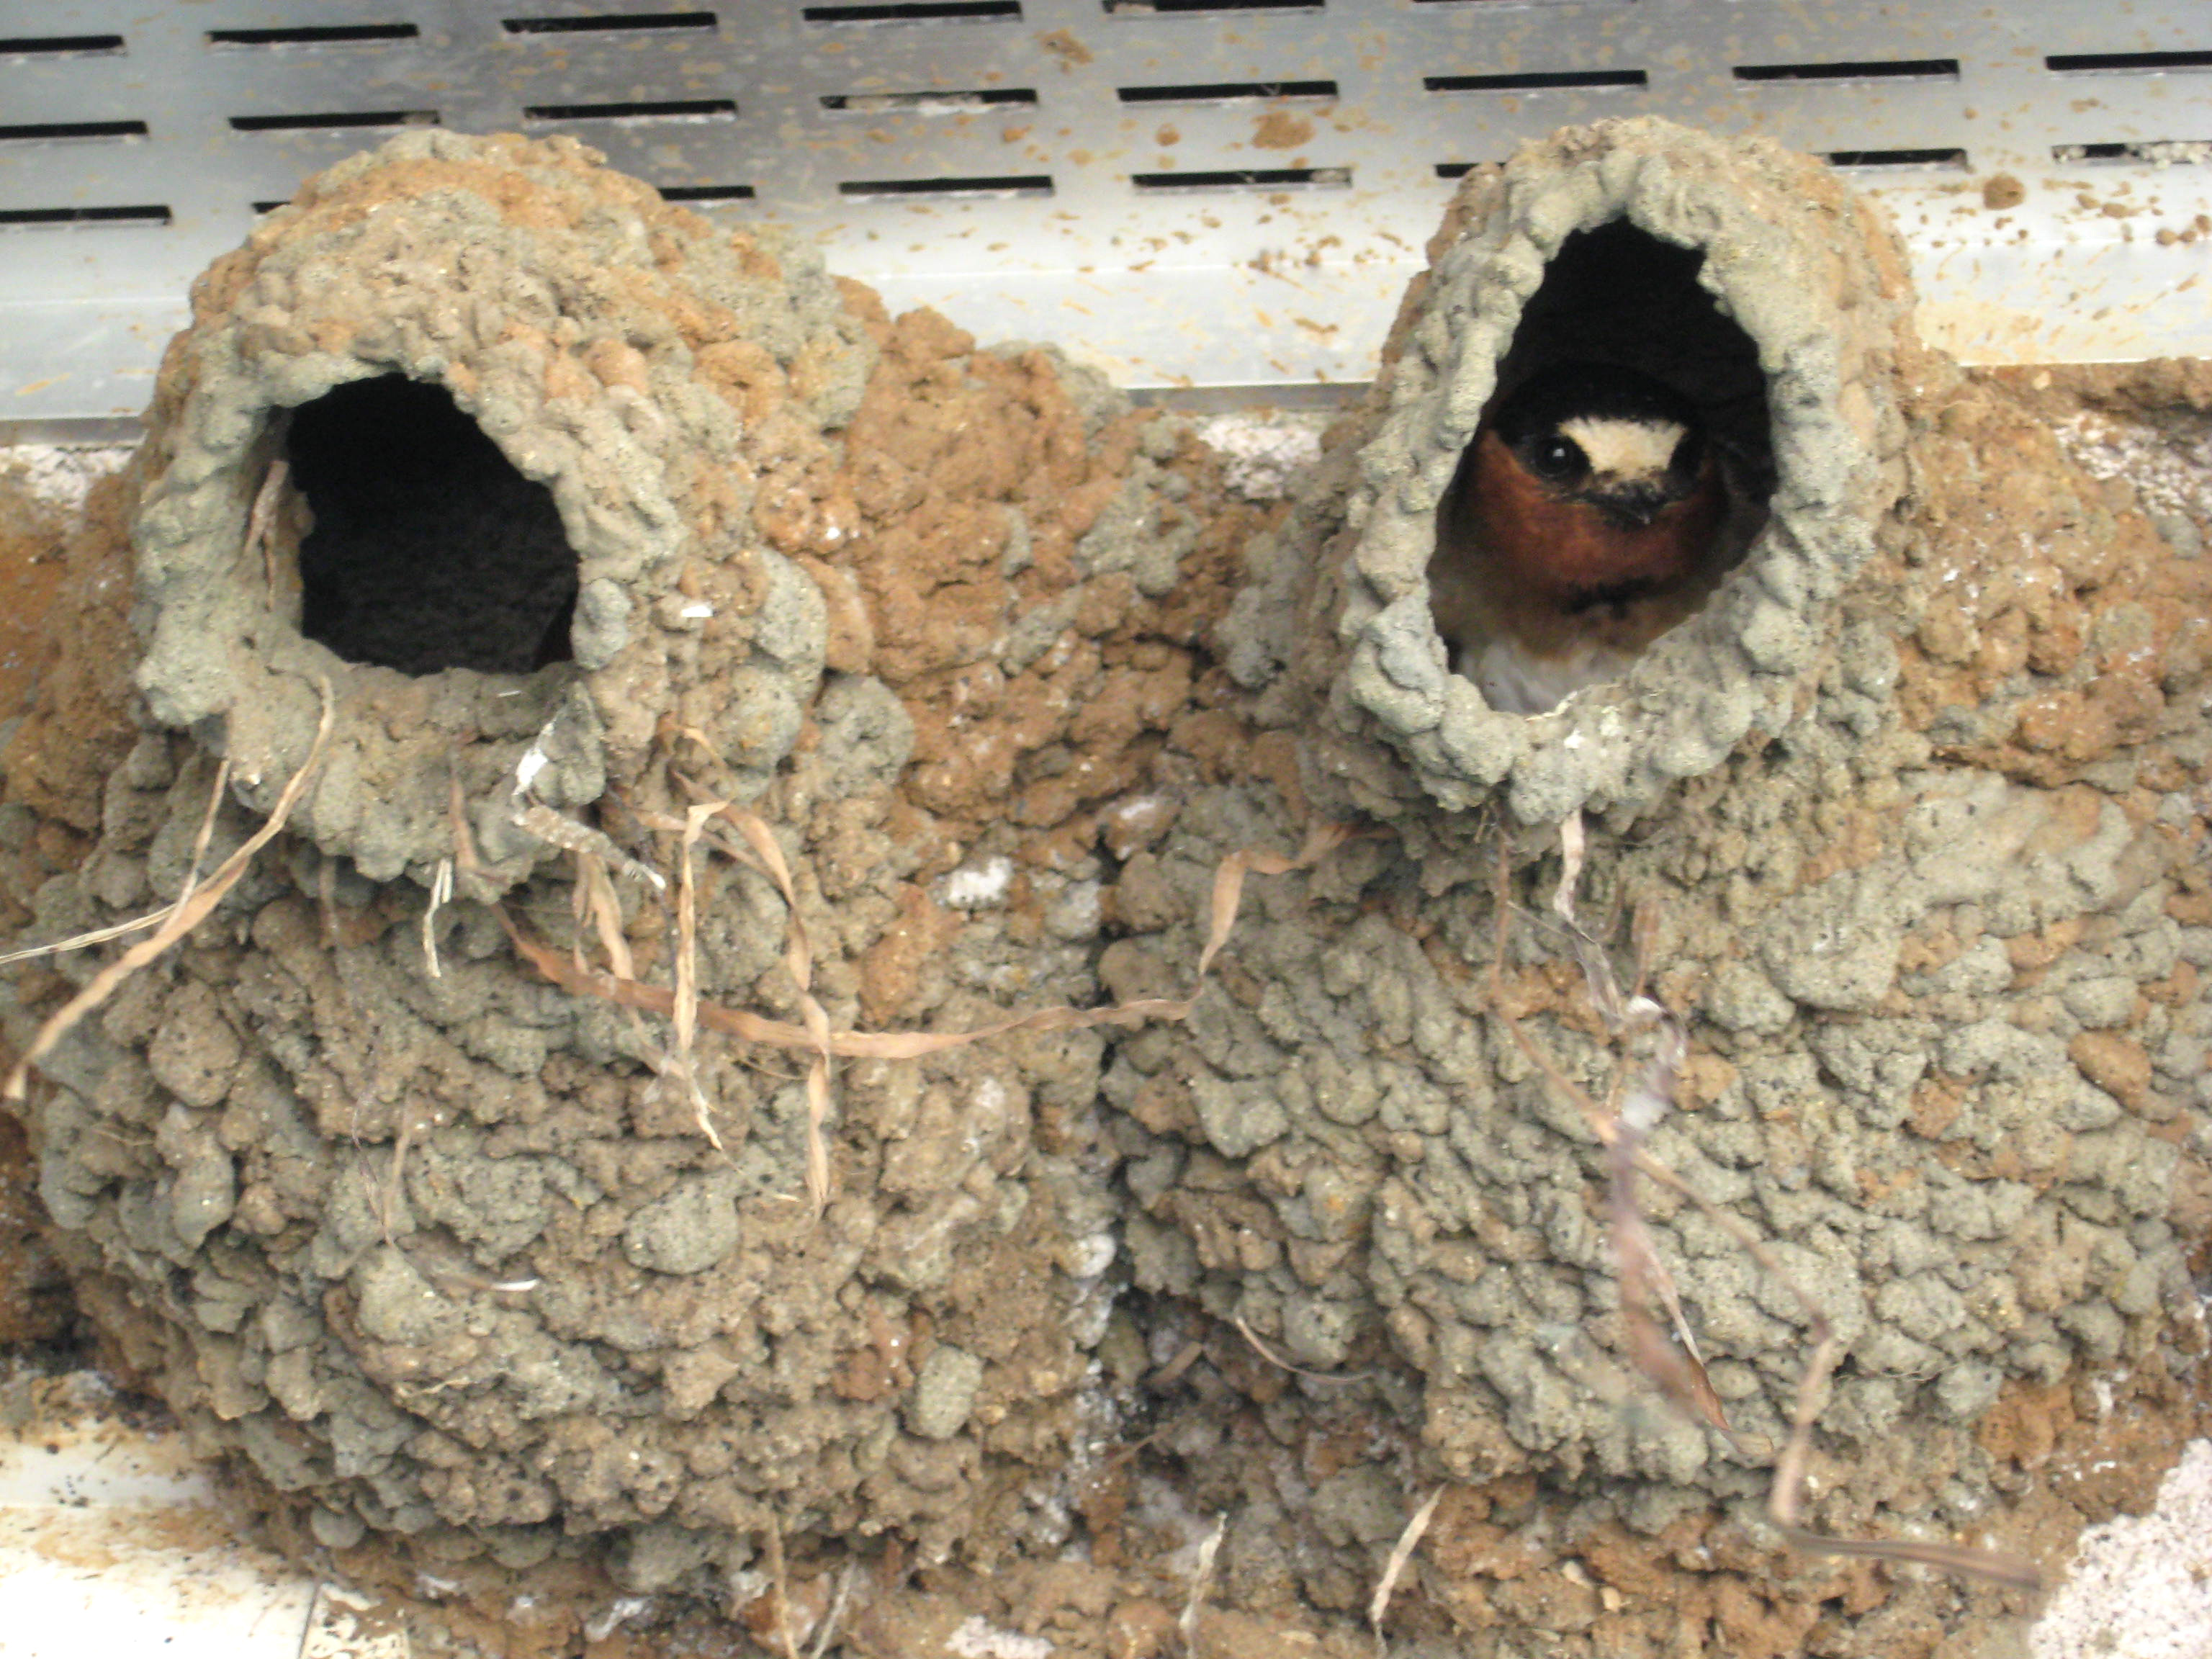
nature, bird, cute, mud, soil, baby, creativecommons, san, animals, nest, diego, hiding